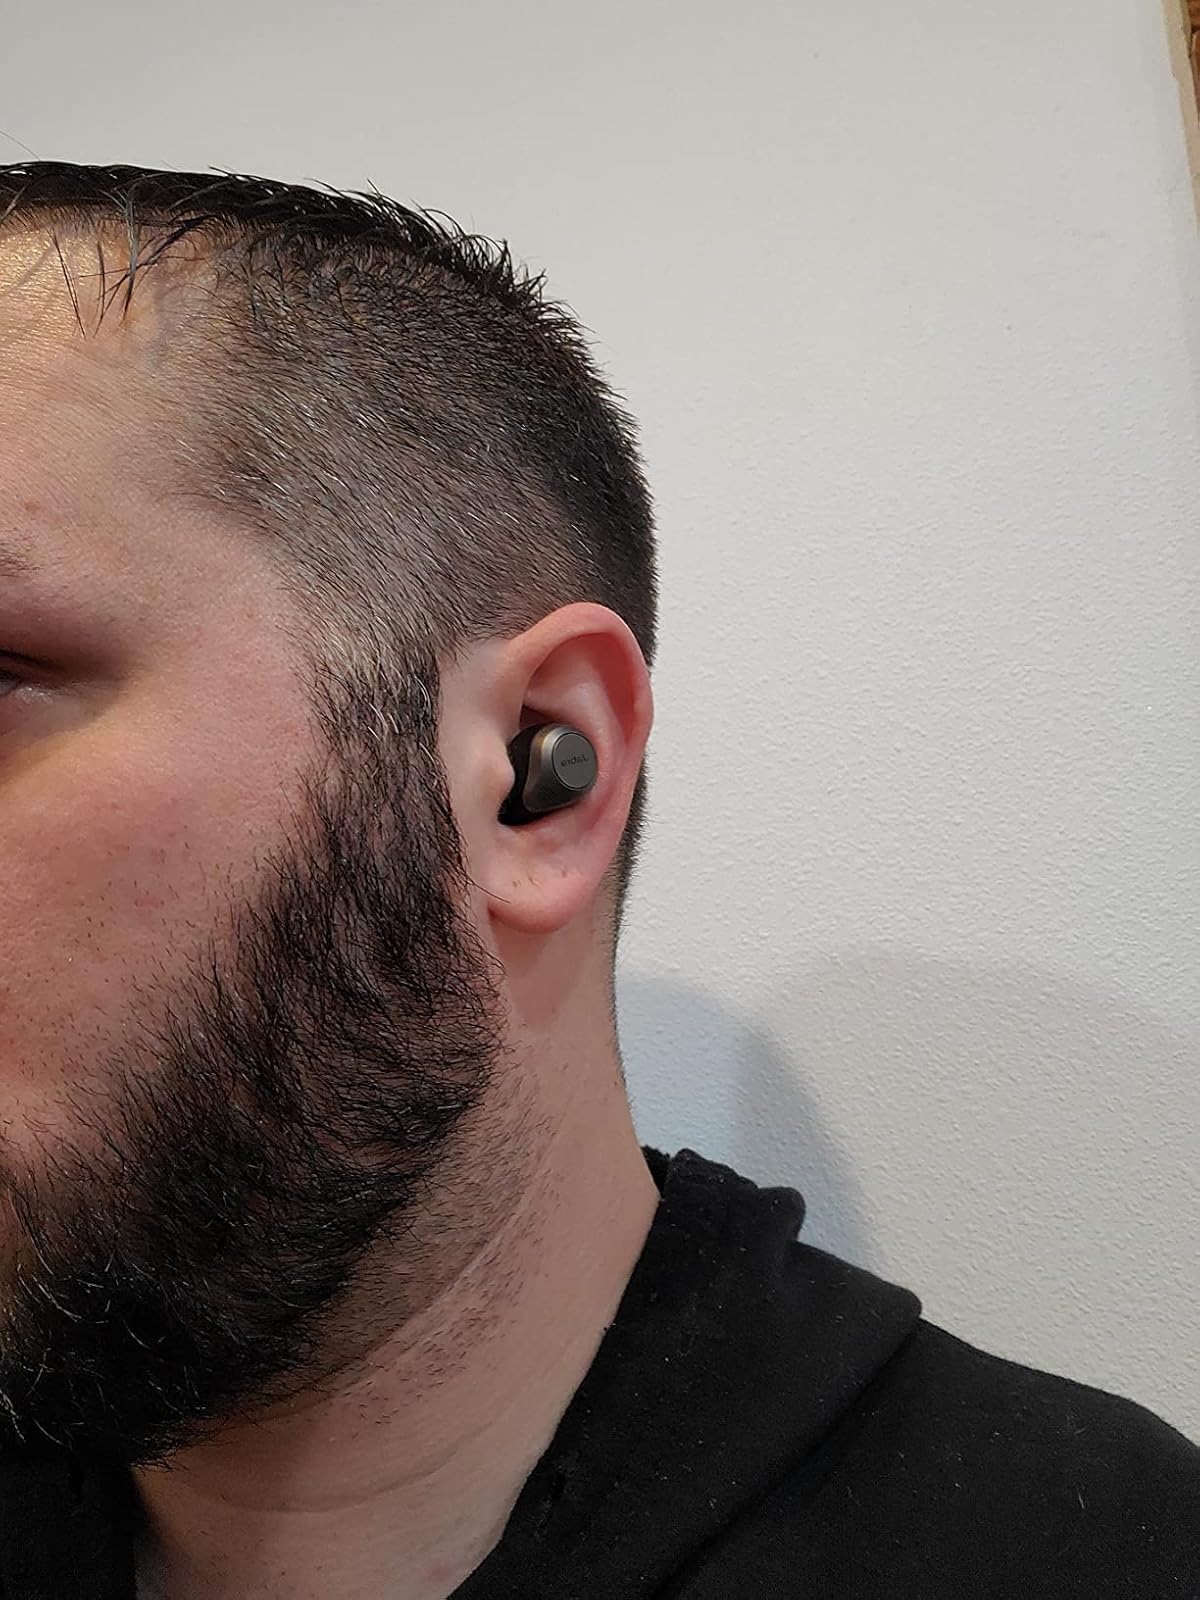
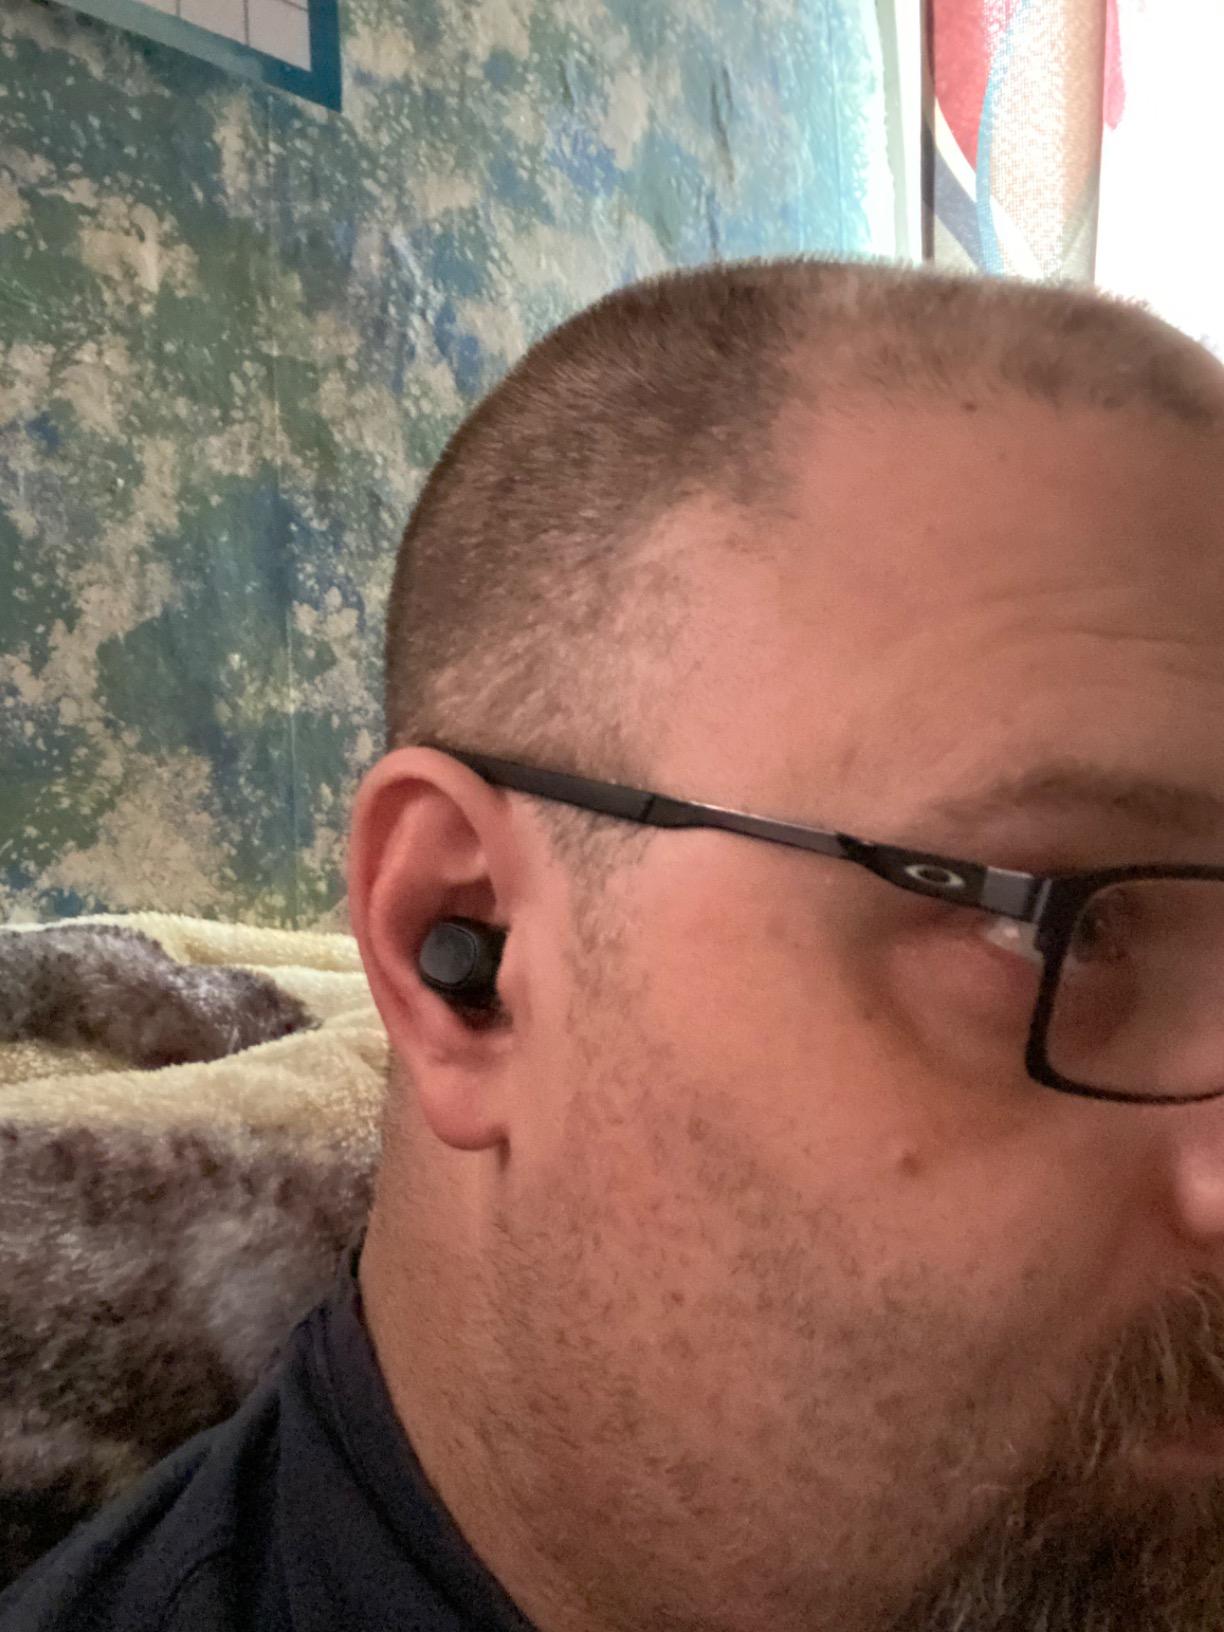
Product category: earbuds
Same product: no